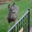
Label: deer